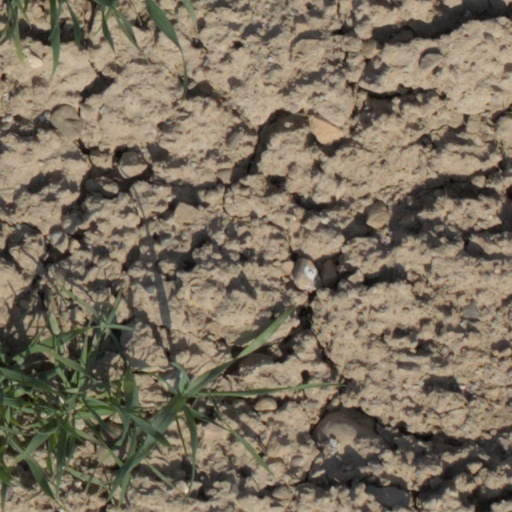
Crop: wheat